Don Tallon

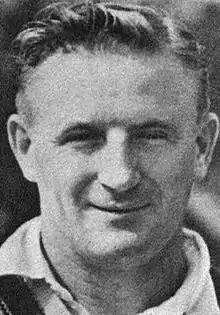
Colin McCool, with whom Tallon had a noted cricketing partnership

Following his form in 1938–39, Tallon eagerly awaited the arrival of England for the 1940–41 tour of Australia. He was only 23 and regarded as an almost certain selection following his record-breaking performance with both bat and gloves. However, the outbreak of the Second World War called a halt to his rise and robbed him of the opportunity to represent his country while in his prime as a cricketer; official international cricket did not resume until he was 29. In the meantime, domestic cricket continued in 1939–40. It was another poor season for Queensland, who won only once and lost their remaining five matches. Tallon scored two fifties before scoring 154 in his last Sheffield Shield innings of the season. This set Victoria a target of 230, but they reached it for the loss of only one wicket. Tallon was selected for The Rest of Australia in a one-off match against New South Wales at the end of the season, but managed only a duck and eight. He ended the summer with 401 runs at 28.62 and 17 dismissals.